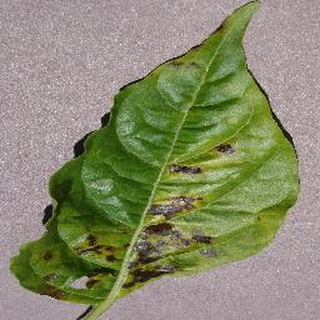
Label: bell_pepper_bacterial_spot